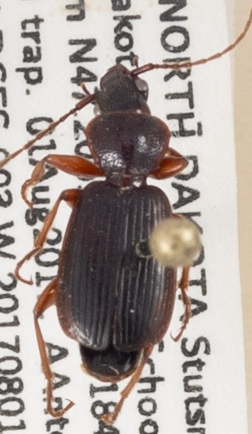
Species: Cymindis cribricollis
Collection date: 2017-08-01
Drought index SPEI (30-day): -1.258
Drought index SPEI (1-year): -0.432
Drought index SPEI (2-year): -0.46